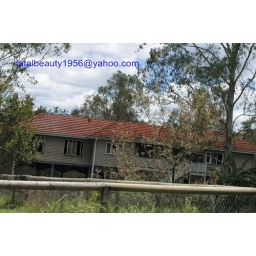
you can see the water mark on the house under the window